Technion – Israel Institute of Technology

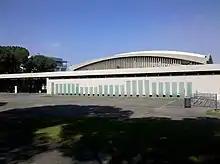
Churchill Auditorium

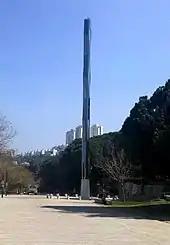
The Obelisk, a 28 meters tall stainless-steel structure, is a kinetic sculpture.

Technion City generally refers to the 1.2-square-kilometer site located on the pine-covered north-eastern slopes of Mount Carmel. The campus comprises over 300 buildings.